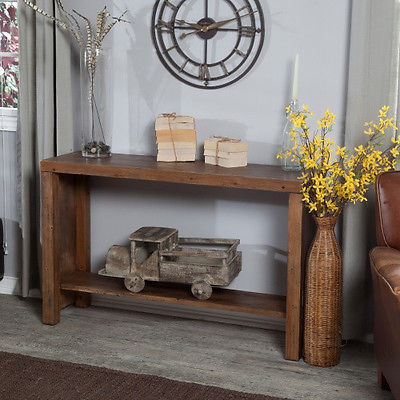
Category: table